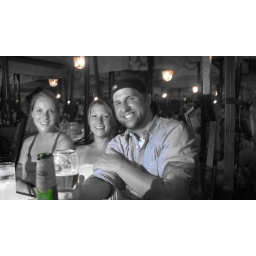
the chairs in the restaurant were swings. Caitlin, Katie, Jesse and stella bottle